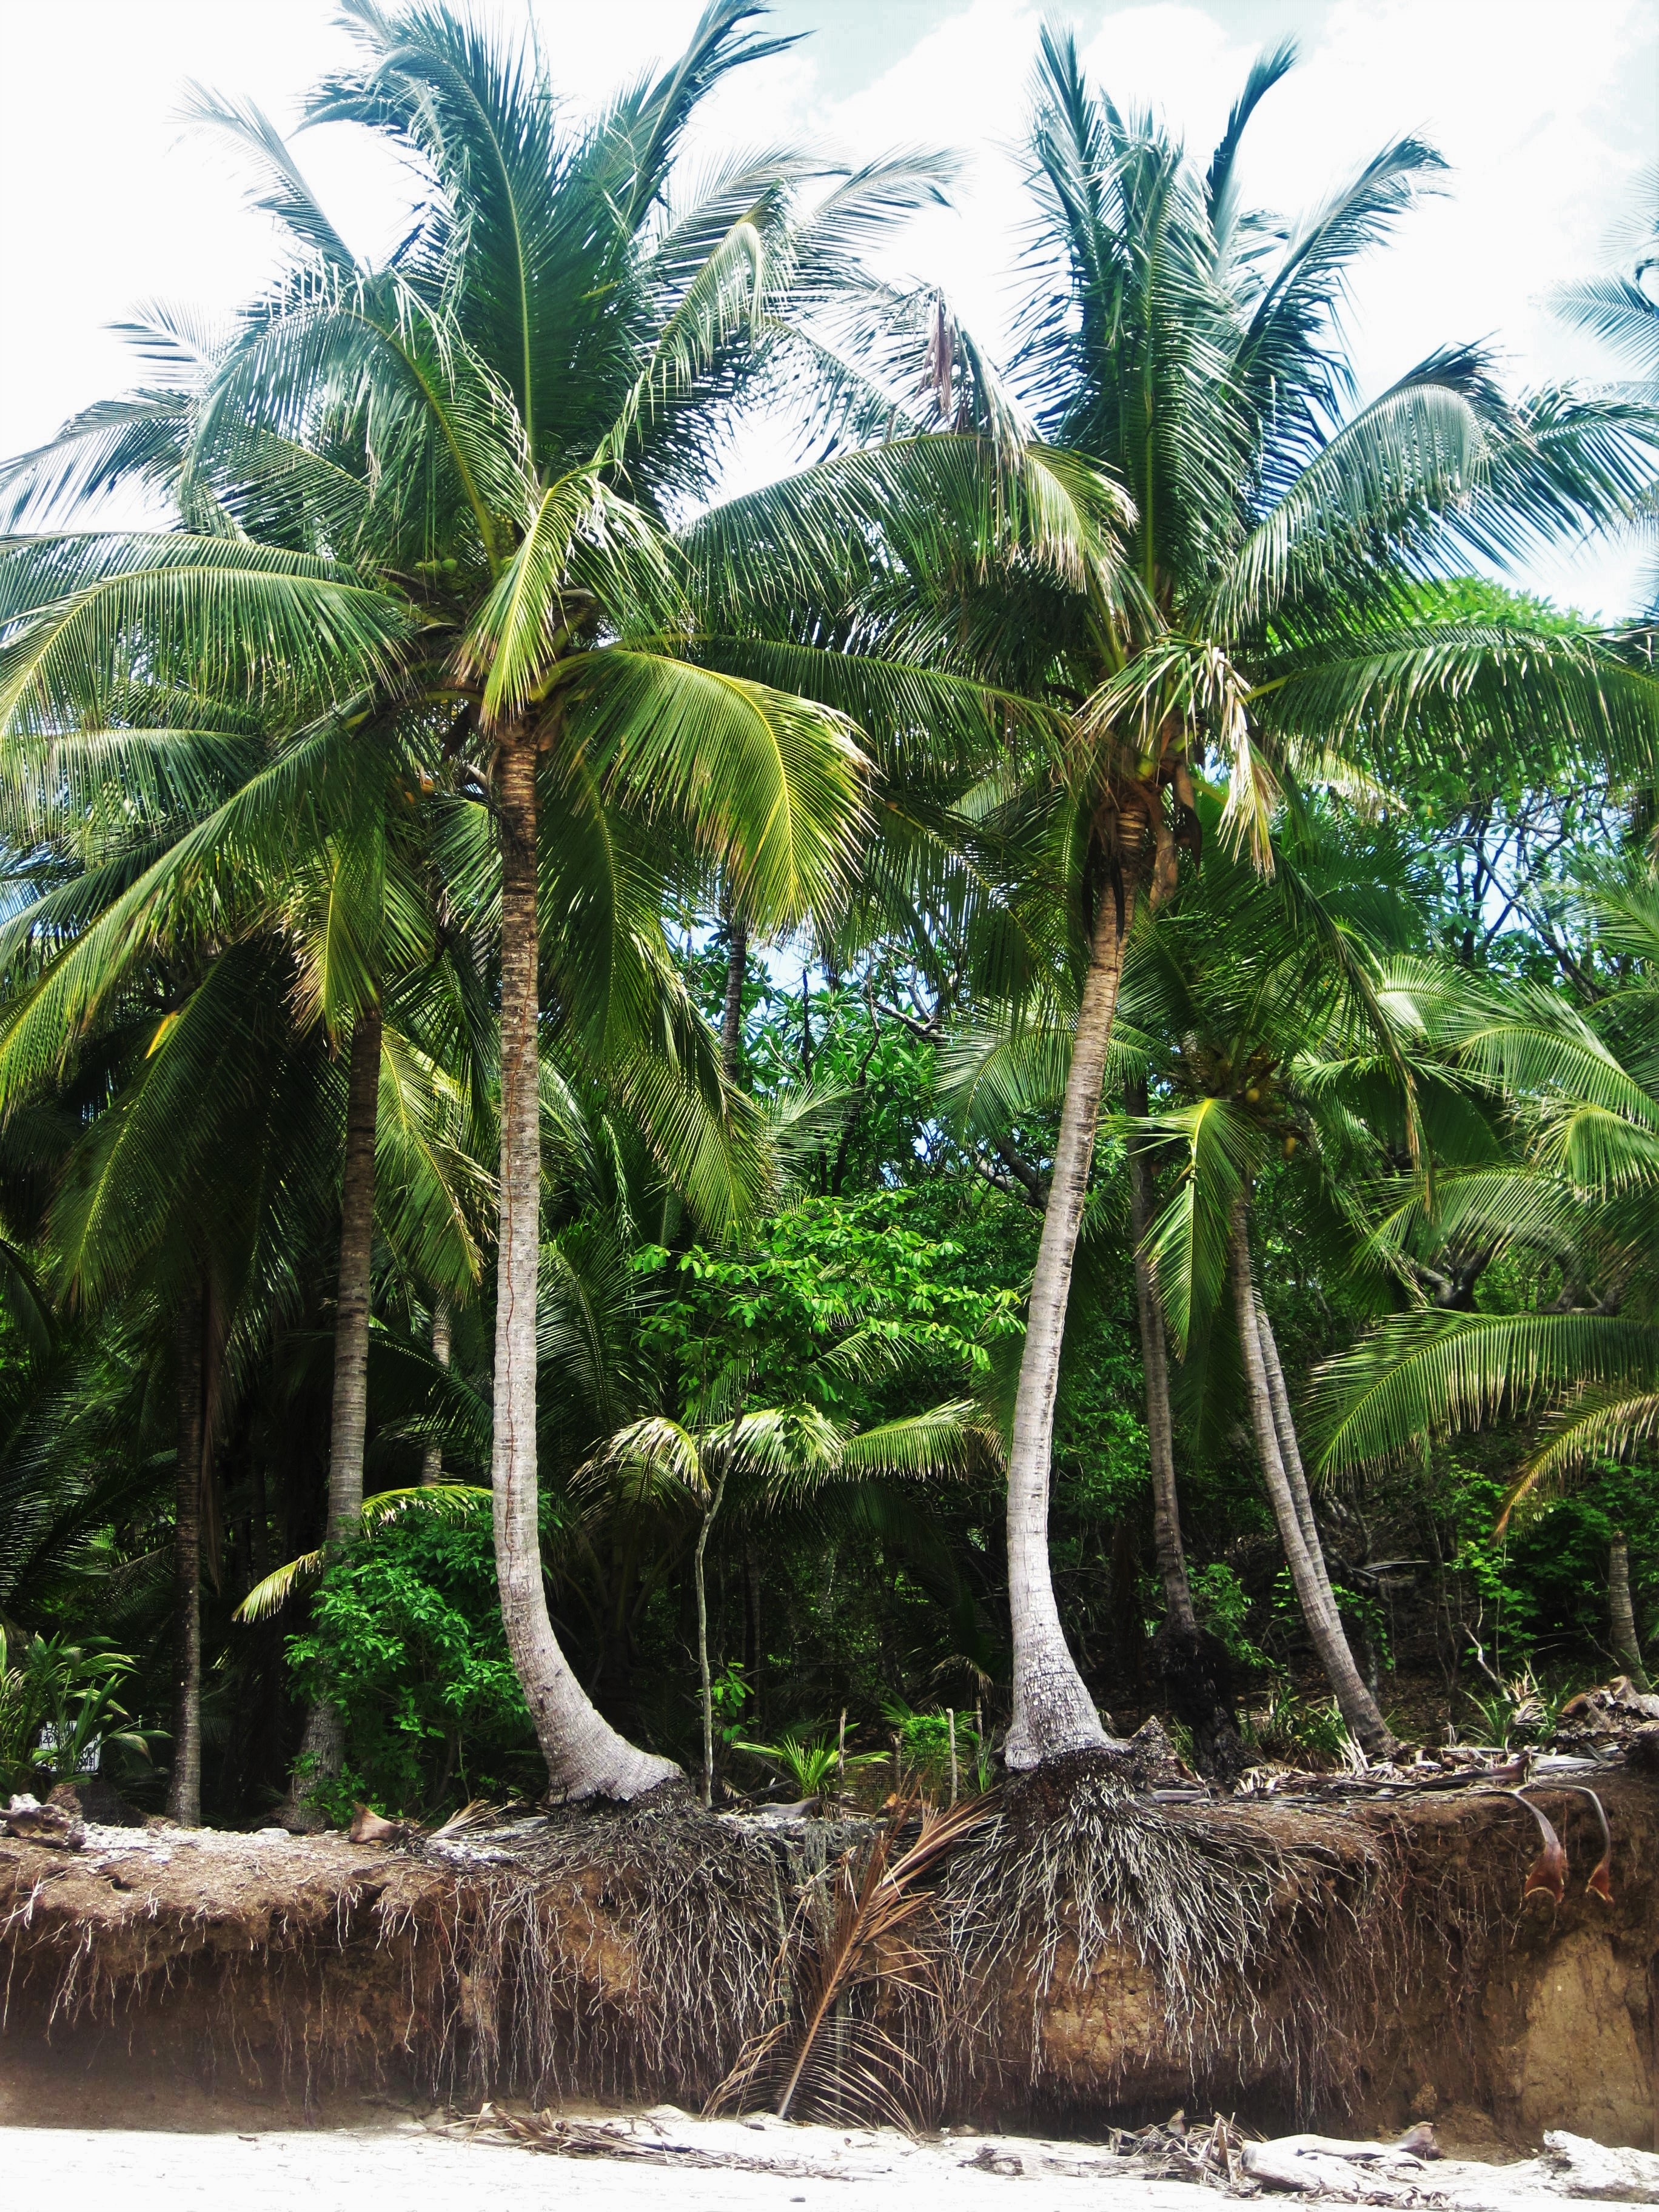
tree, branch, plant, fruit, food, jungle, produce, tropical, botany, flora, root, coconut, rainforest, exotic, tropics, rarity, coconut trees, costa rica, flowering plant, partial view, coconut palms, suptropisch, root empire, rooted, date palm, woody plant, land plant, arecales, palm family, borassus flabellifer, elaeis